Kai Scott

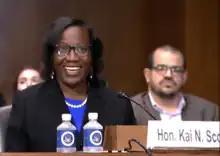

Kai Niambi Scott (born 1970) is an American attorney who is a United States district judge of the United States District Court for the Eastern District of Pennsylvania. She previously served as a judge on the Philadelphia County Court of Common Pleas from 2015 to 2023.